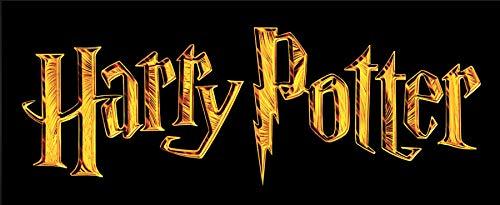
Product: Harry Potter Sorting Hat
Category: Clothing, Shoes & Jewelry | Costumes & Accessories | Women | Accessories | Headwear
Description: OFFICIALLY LICENSED HARRY POTTER a trademark of Warner Bros Entertainment, look for authentic logo on package and label to assure you've received a safety-tested item.
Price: $20.99